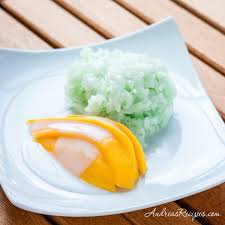
Label: Mango